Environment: lab
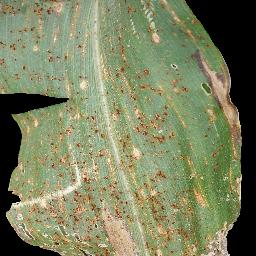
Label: common_rust